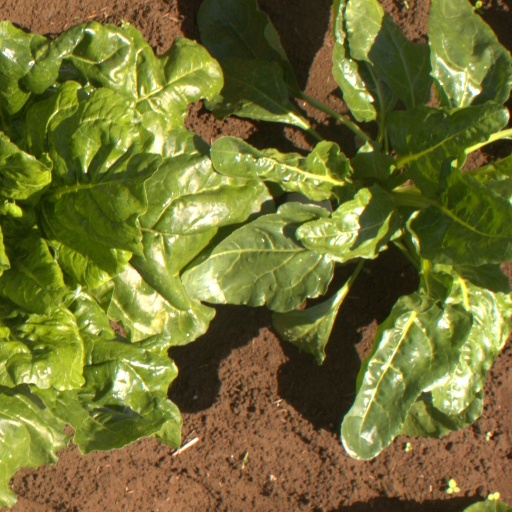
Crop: sugar beet